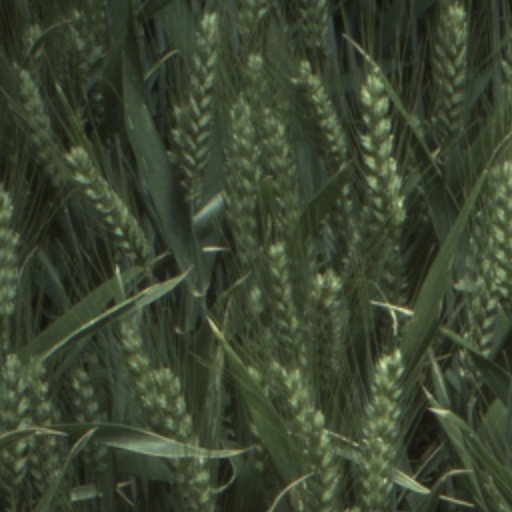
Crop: wheat